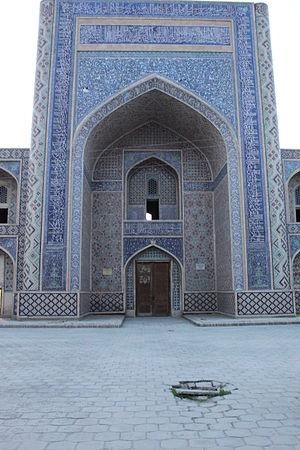
Abdullah Khan madrasa